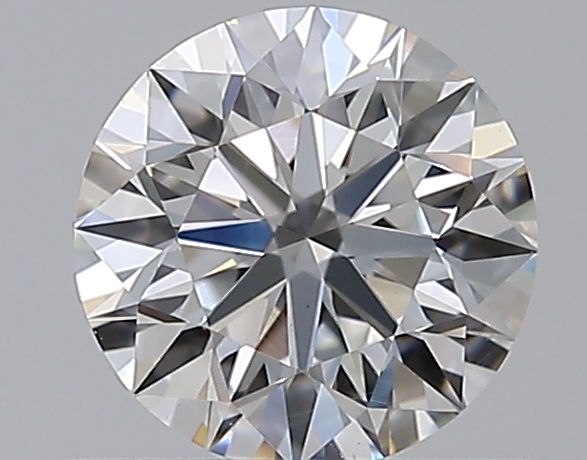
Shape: round
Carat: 0.53
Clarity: VS2
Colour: G
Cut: EX
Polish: EX
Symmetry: EX
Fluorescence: N
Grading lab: GIA
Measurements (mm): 5.17 x 5.19 x 3.25